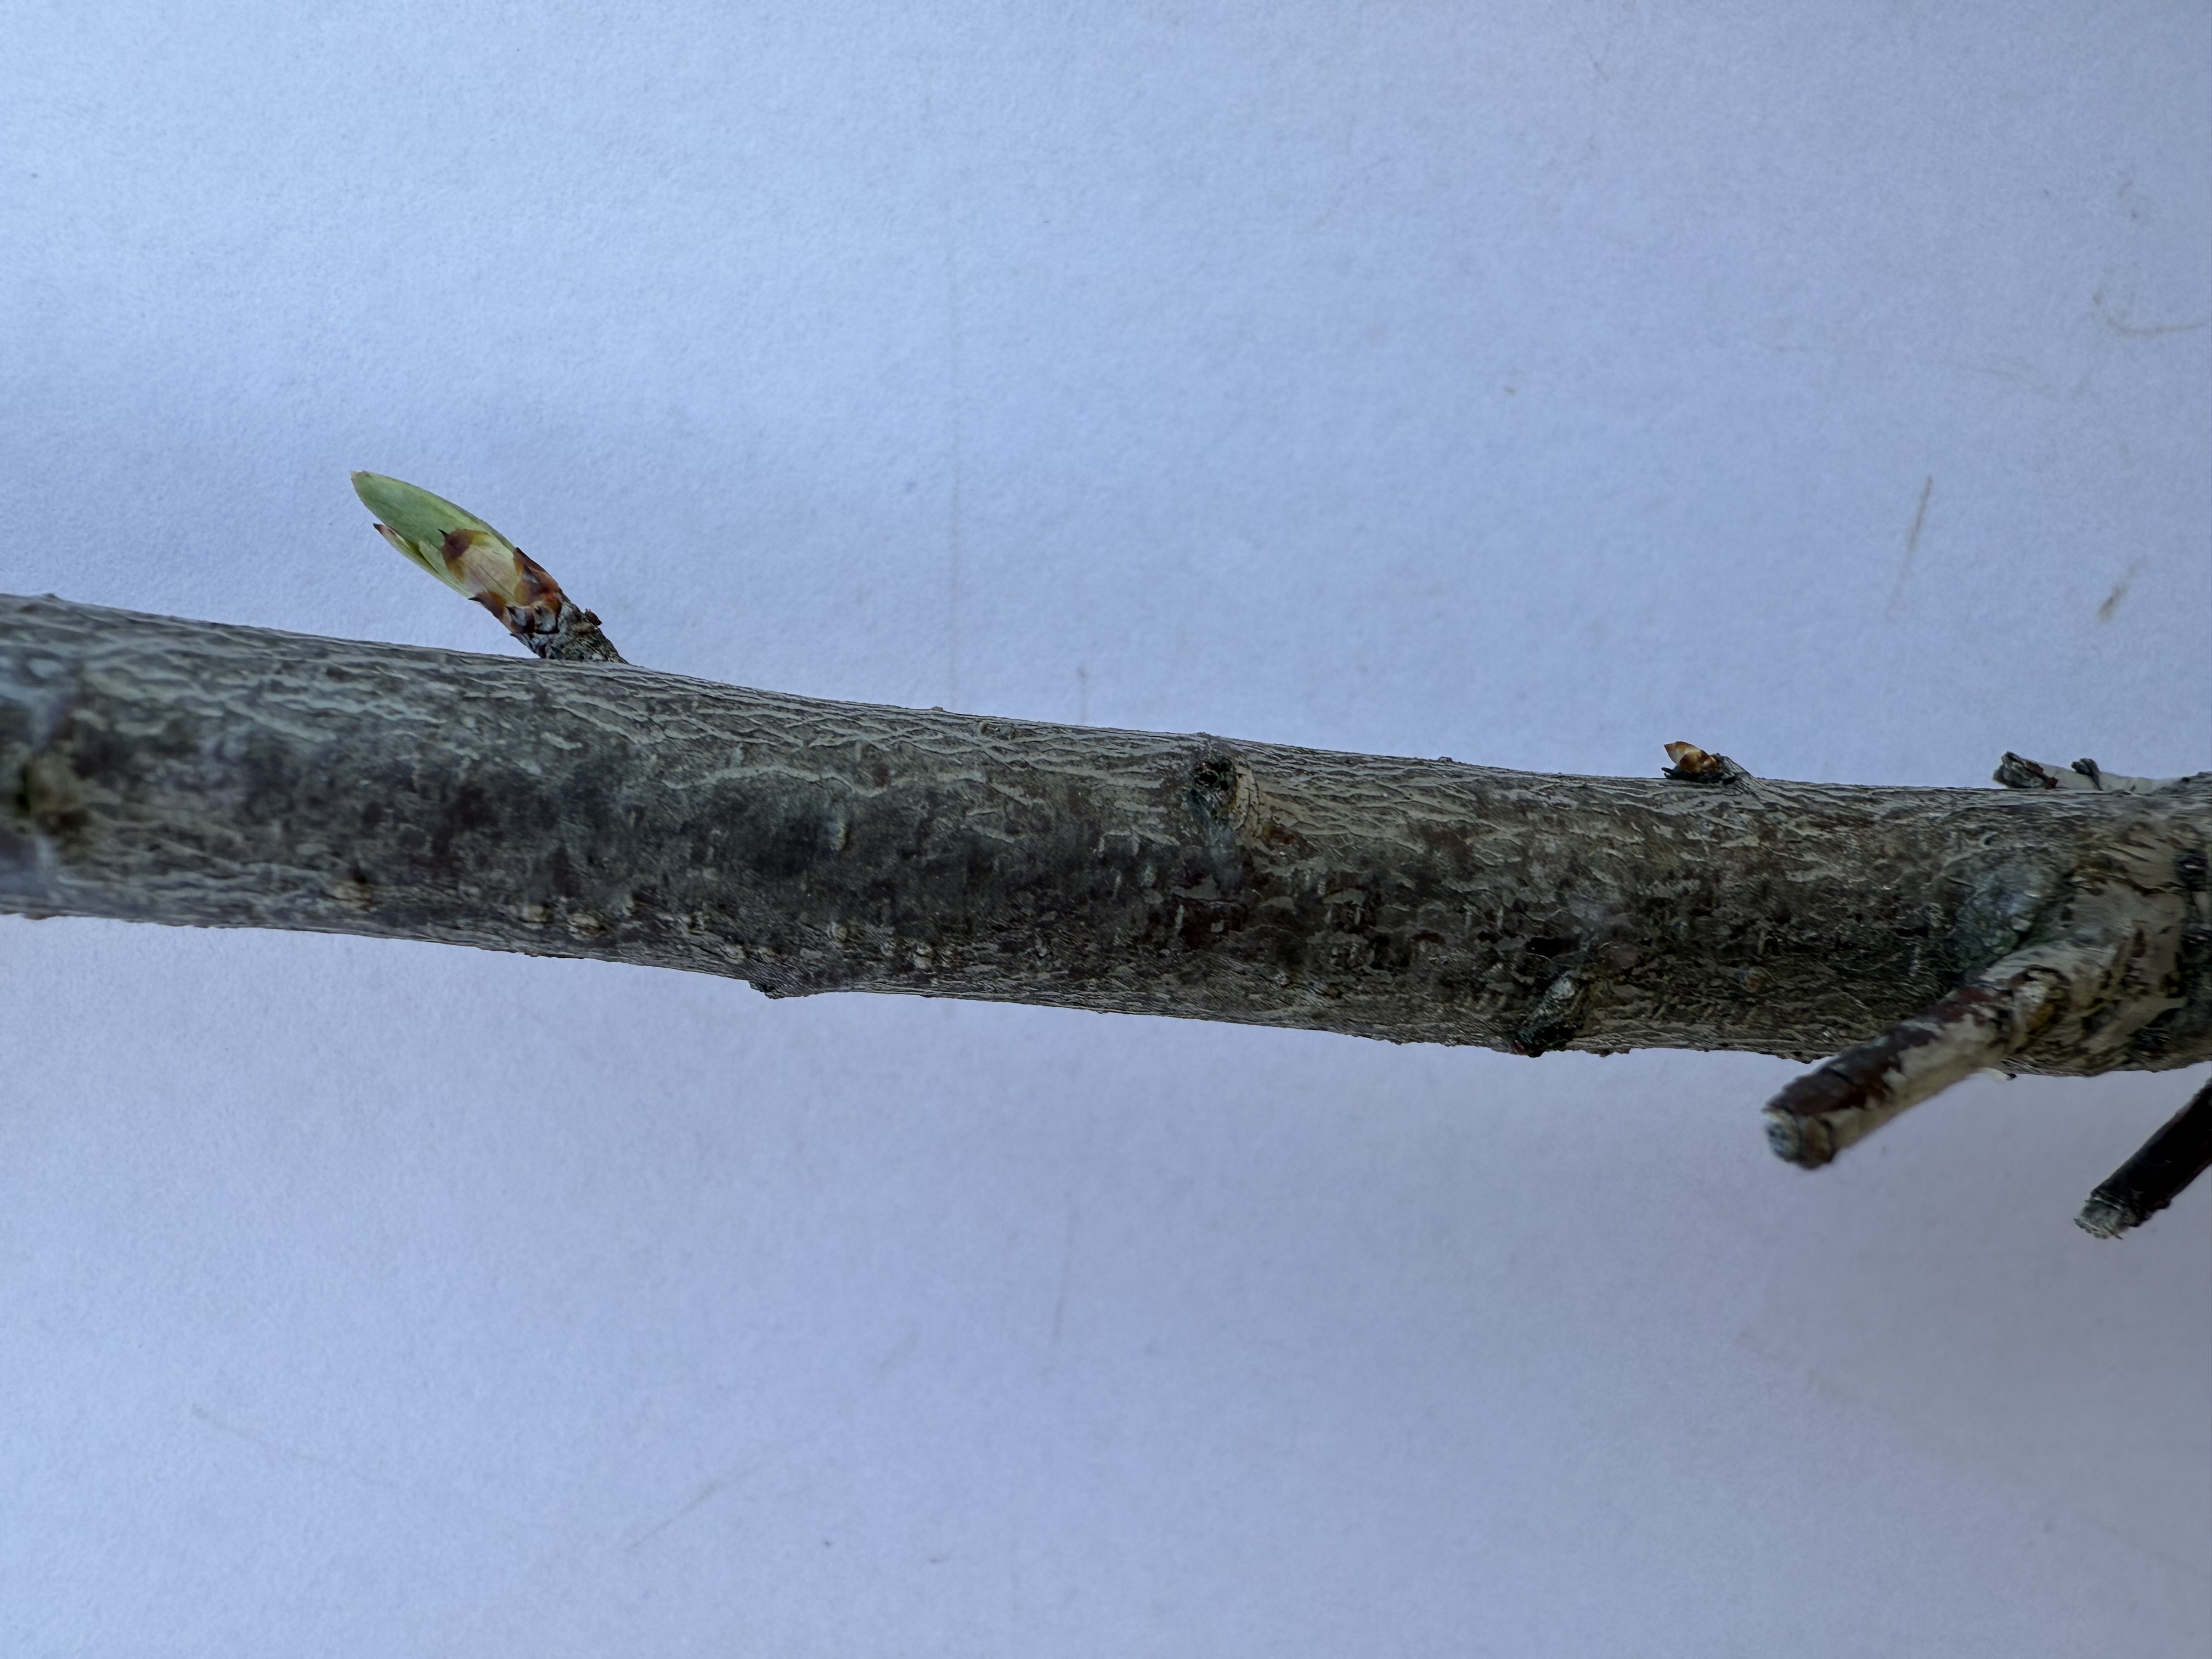
Variety: Fortune Plum